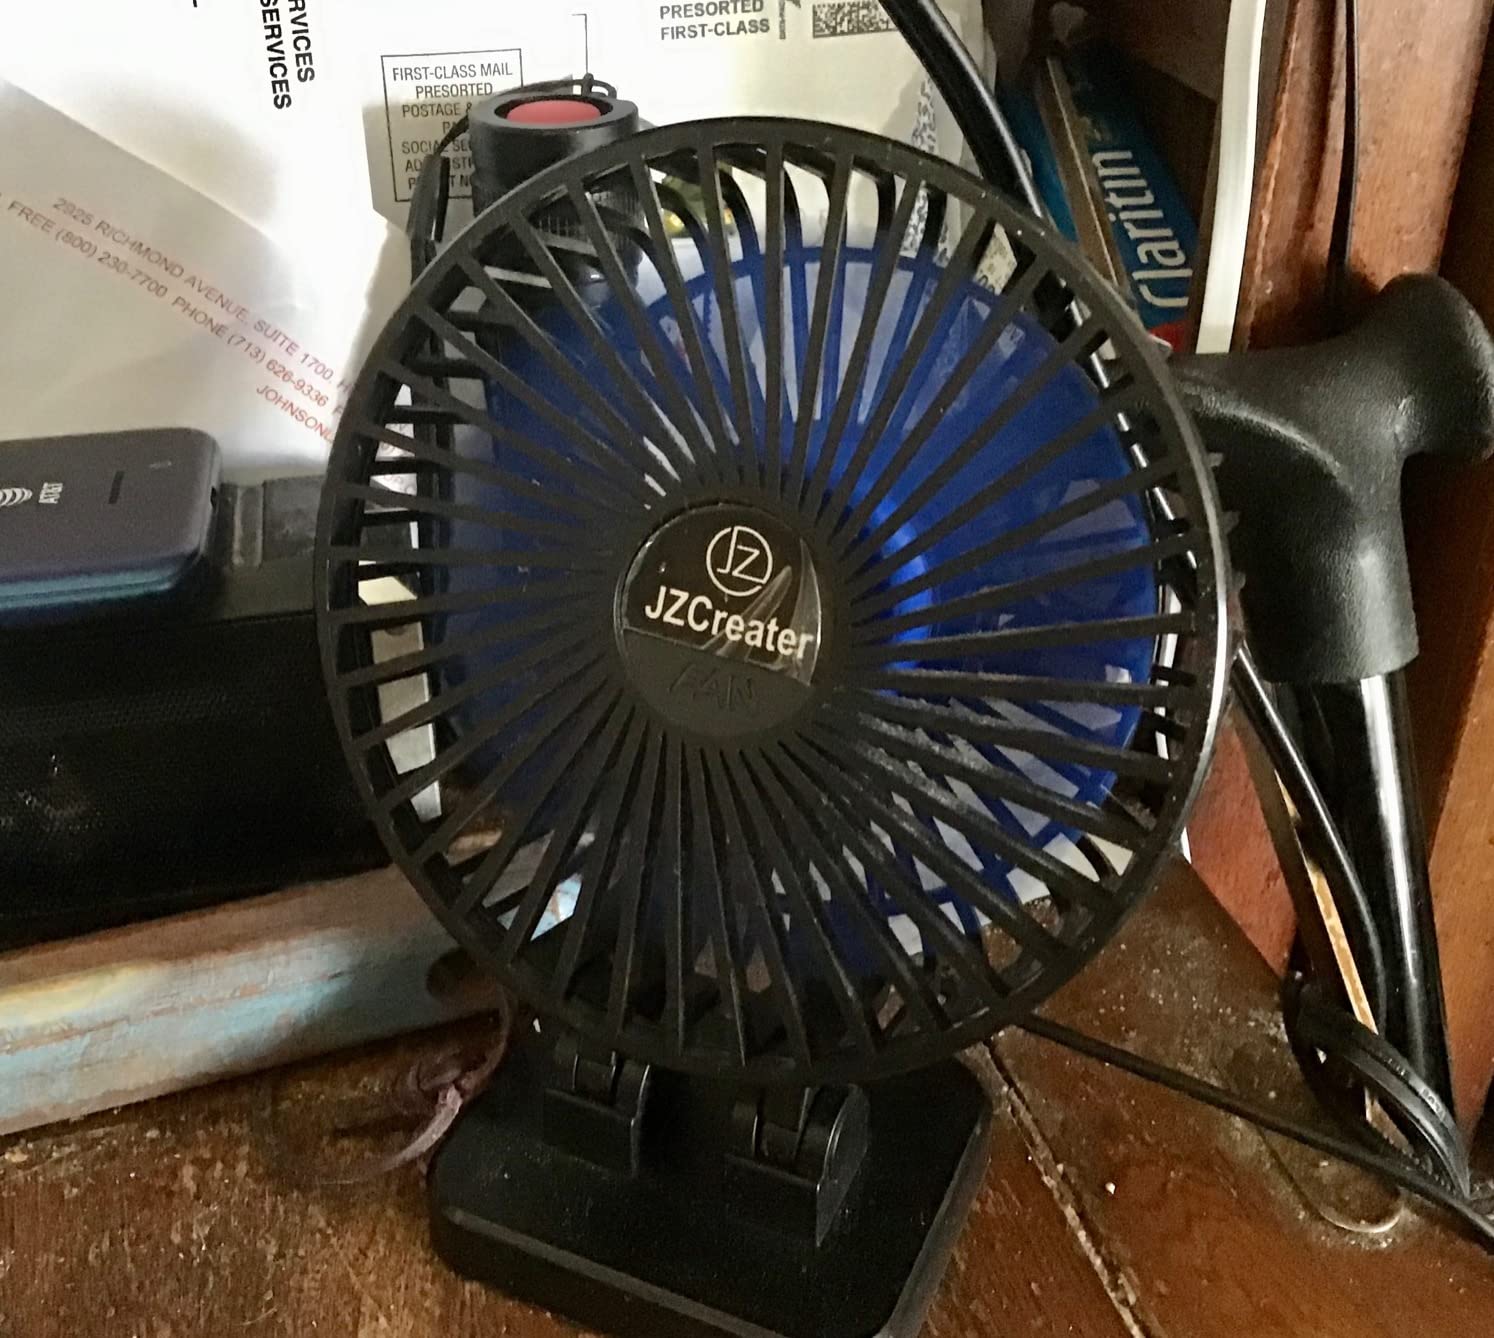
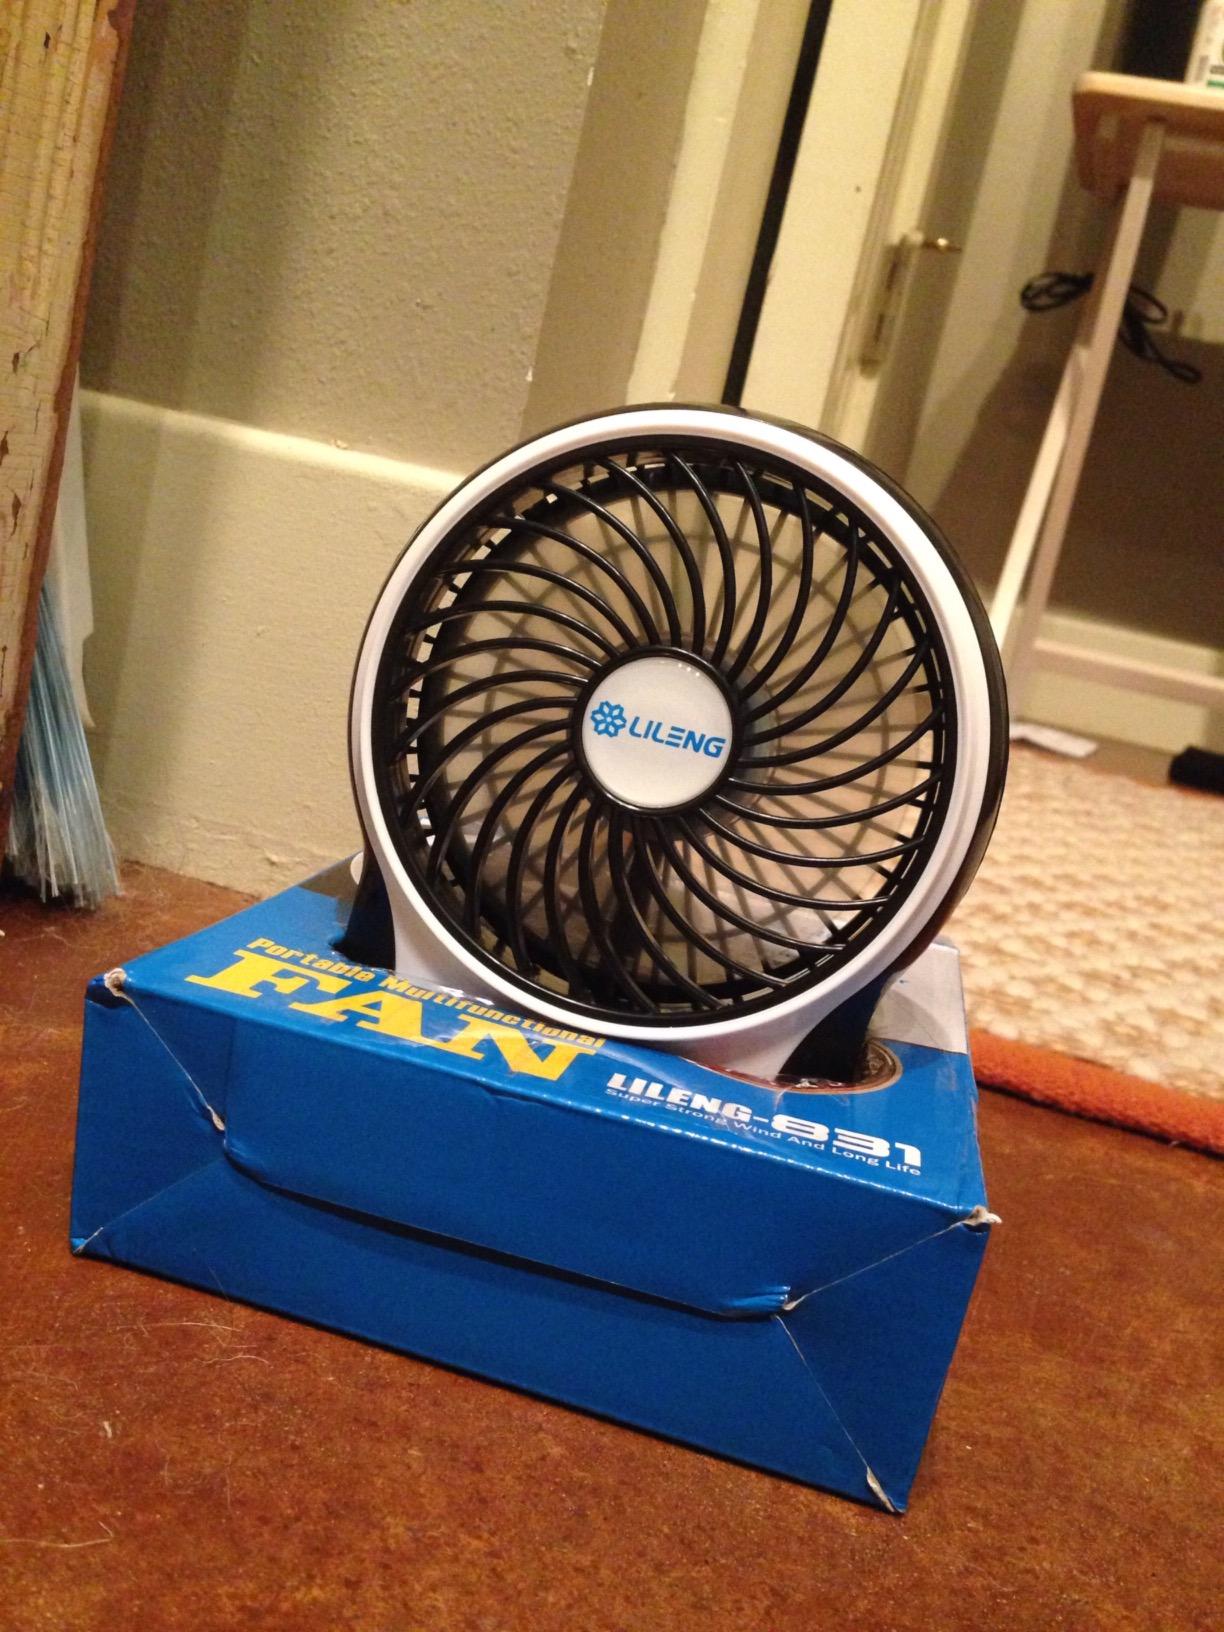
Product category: fan
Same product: no